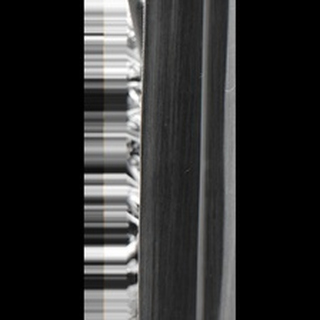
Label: healthy_sugarcane